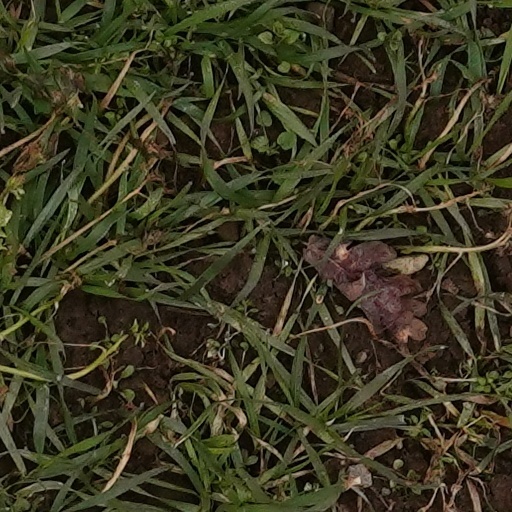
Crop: wheat